Vila do Abraão

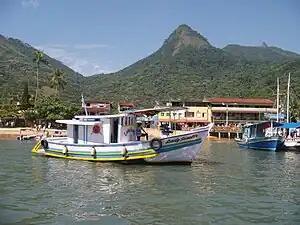
Porto do Abraão.

Vila do Abraão is a village in Ilha Grande, Brazil. It is part of the Angra dos Reis municipality in the state of Rio de Janeiro.